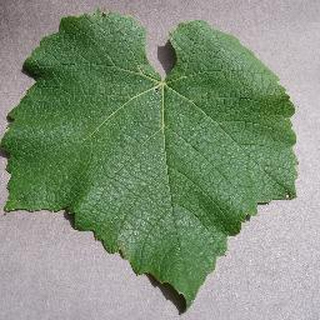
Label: healthy_grape